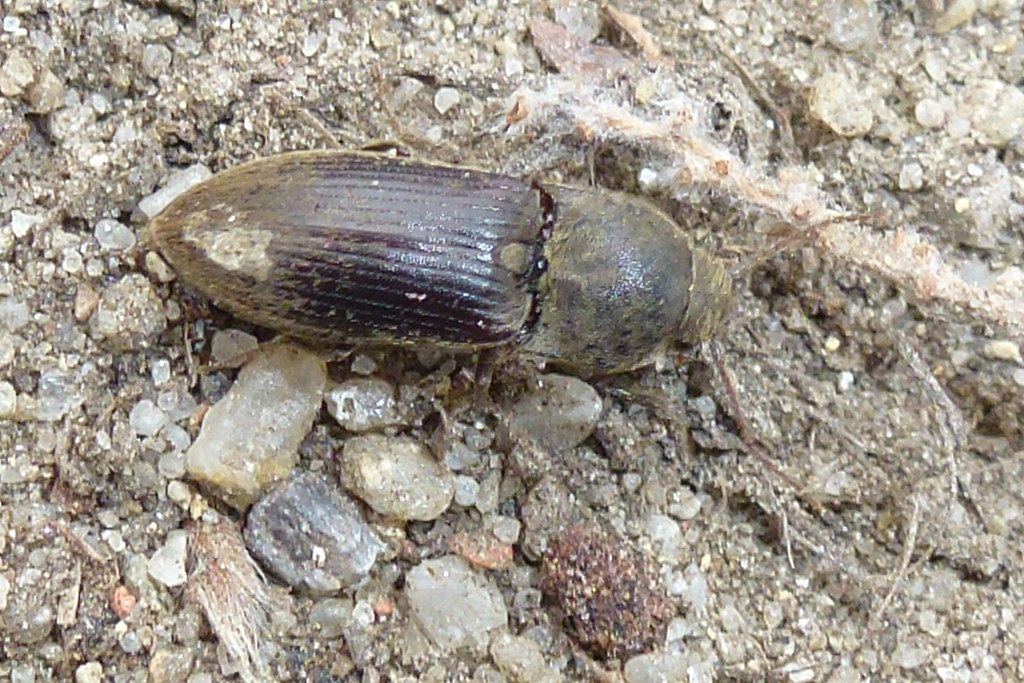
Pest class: clickbeetles_wireworms